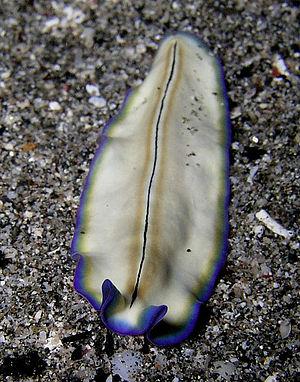
Pseudoceros monostichos une espèce de vers plats polyclades de la famille des Pseudocerotidae.
Les Animaux sont en biologie, selon la classification classique, des êtres vivants hétérotrophes, c’est-à-dire qui se nourrissent de substances organiques. On réserve aujourd'hui le terme « animal » à des êtres complexes et multicellulaires, bien qu’on ait longtemps considéré les protozoaires comme des animaux unicellulaires. Comme les autres êtres vivants, tout animal a des semblables avec qui il forme un groupe homogène, appelé espèce.
Pseudoceros est un genre de vers plats polyclades de la famille des Pseudocerotidae.
Plathelminthes est le nom scientifique d'un embranchement du règne des Animaux. Ils sont parfois aussi appelés en français Platodes ou vers plats, et parfois à l'imitation de l'anglais « Platyhelminthes ».